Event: Nepal Earthquake
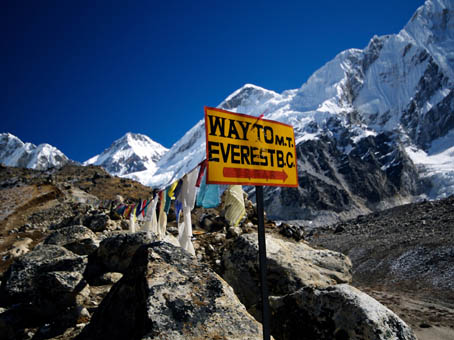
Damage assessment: no_damage